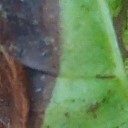
Label: Phoma